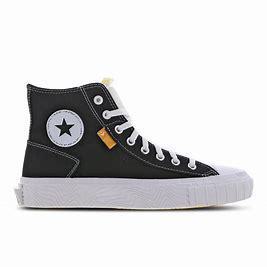
Brand: Converse
Model: Chuck Taylor Alt Star